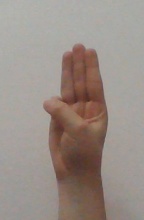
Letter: thaa